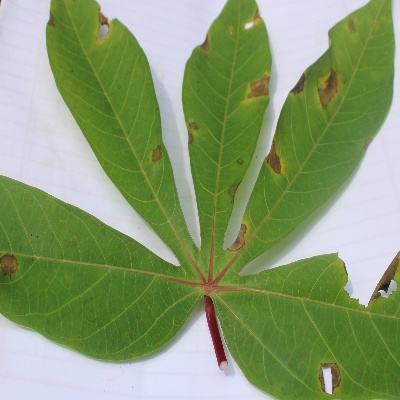
Crop: Cassava
Condition: brown spot